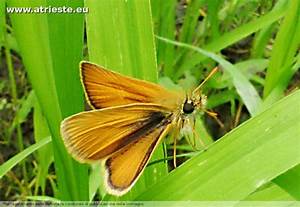
Label: farfalla